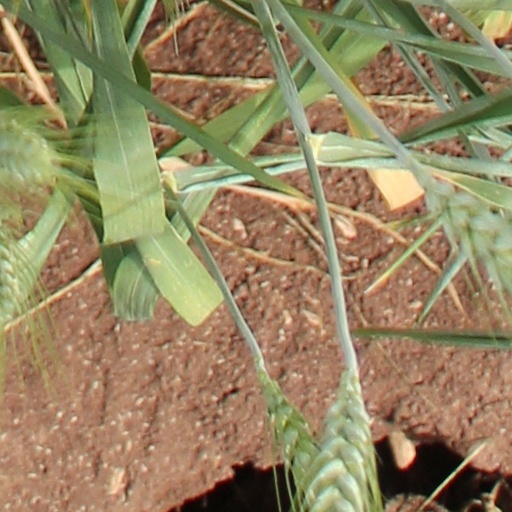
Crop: wheat